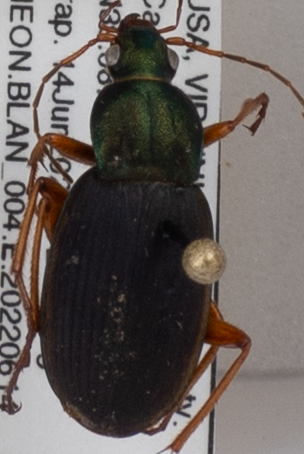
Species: Chlaenius aestivus
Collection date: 2022-06-14
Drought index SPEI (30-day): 0.03
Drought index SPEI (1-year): -0.03
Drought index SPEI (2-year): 0.54